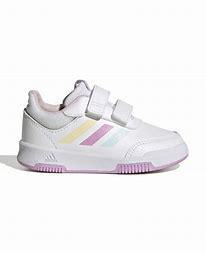
Brand: Adidas
Model: Tensaur Sport Training Hook And Loop